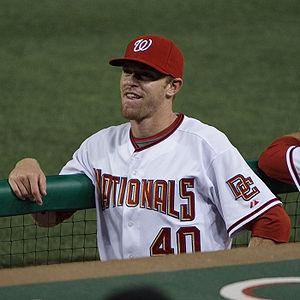
Collin Thomas Balester est un lanceur droitier qui évolue en 2016 pour les Samsung Lions de l'Organisation coréenne de baseball.